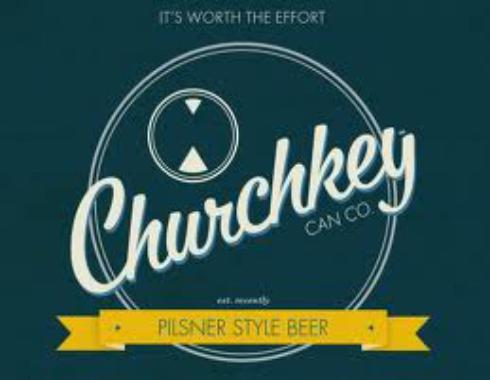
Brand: Churchkey Can
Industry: Clothes